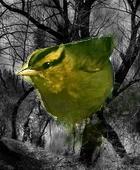
Bird species: Worm_eating_Warbler
Bird type: landbird
Background: land